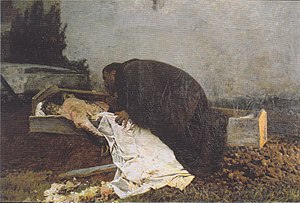
Nekrofili
The Hatred malet af Pietro Pajetta i 1896
Nekrofili, også kendt som thanatofili og nekrolagnia, er betegnelsen på en parafili som involverer seksuel tiltrækning til lig. Ordet er sammensat af græsk νεκρός og φιλία, og ser ud til at stamme fra Krafft-Ebings Psychopathia Sexualis fra 1886.